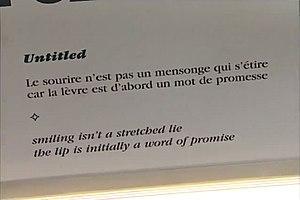
Poème de Laurent Poliquin publié dans le système de transport urbain de Winnipeg en 2003.
Laurent Poliquin, né à Trois-Rivières en 1975, est un poète franco-manitobain, membre de l’Association des auteurs du Manitoba français, du Regroupement des poètes francophones engagés pour la paix et la liberté et distingué par plusieurs récompenses littéraires, tels que le Prix de l’Alliance française, le Prix international Castello di Duino, le Prix Rue-Deschambault et le Prix international de poésie Senghor.